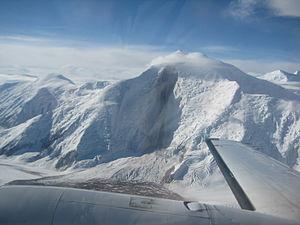
Le mont Steele est la cinquième plus haute montagne du Canada et le dixième sommet d'Amérique du Nord. Il a une hauteur de culminance de 813 mètres par rapport au mont Lucania. Un pic secondaire situé au sud-est du mont Steele s'élève à une altitude de 4 300 mètres.